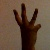
The image shows a hand gesture representing the number 6 in Indian Sign Language.